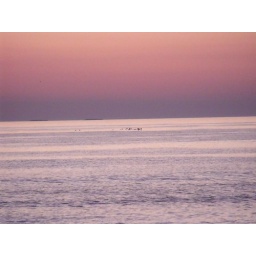
flock of birds flying just above water